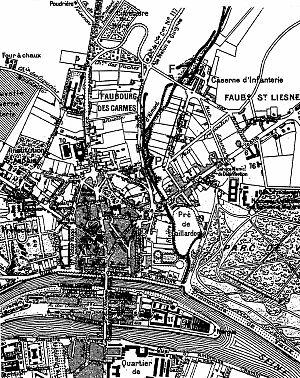
Partie Nord-Est de Melun, extrait d'un plan paru dans un guide touristique en 1896.
Le tramway de Verneuil-l'Étang à Melun, aussi appelé tacot de Verneuil ou tramway de Verneuil, est une des lignes de chemin de fer secondaire de Seine-et-Marne, exploitée de 1901 à 1950 par la Société générale des chemins de fer économiques, dont elle constitue la première ligne dans le département. Elle reliait Melun à Verneuil-l'Étang. La longueur de la ligne était de 18,390 km accomplis en une heure sur une voie d'un mètre de large. Elle connaît une hausse de fréquentation jusqu'en 1914, la guerre désorganisant ensuite son trafic. Entre les deux guerres, l'autobus la concurrence pour le trafic de voyageurs. La ligne voit alors sa rentabilité décliner, et n'est à terme utilisée que par l'industrie sucrière, avant sa fermeture et son démantèlement.